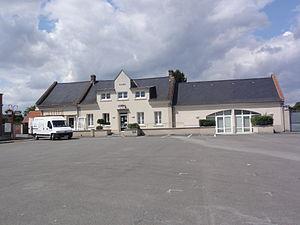
Ognes est une commune française située dans le département de l'Aisne, en région Hauts-de-France.